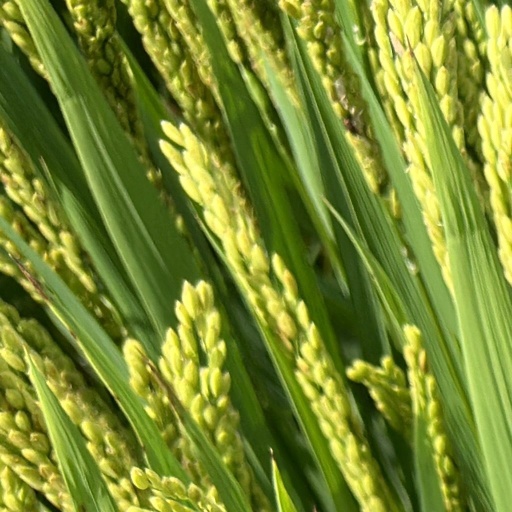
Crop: rice